Individual Carbine

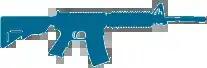
Carbine Competition logo

The Individual Carbine was a competition to select the planned successor to the M4 carbine in the United States Army.